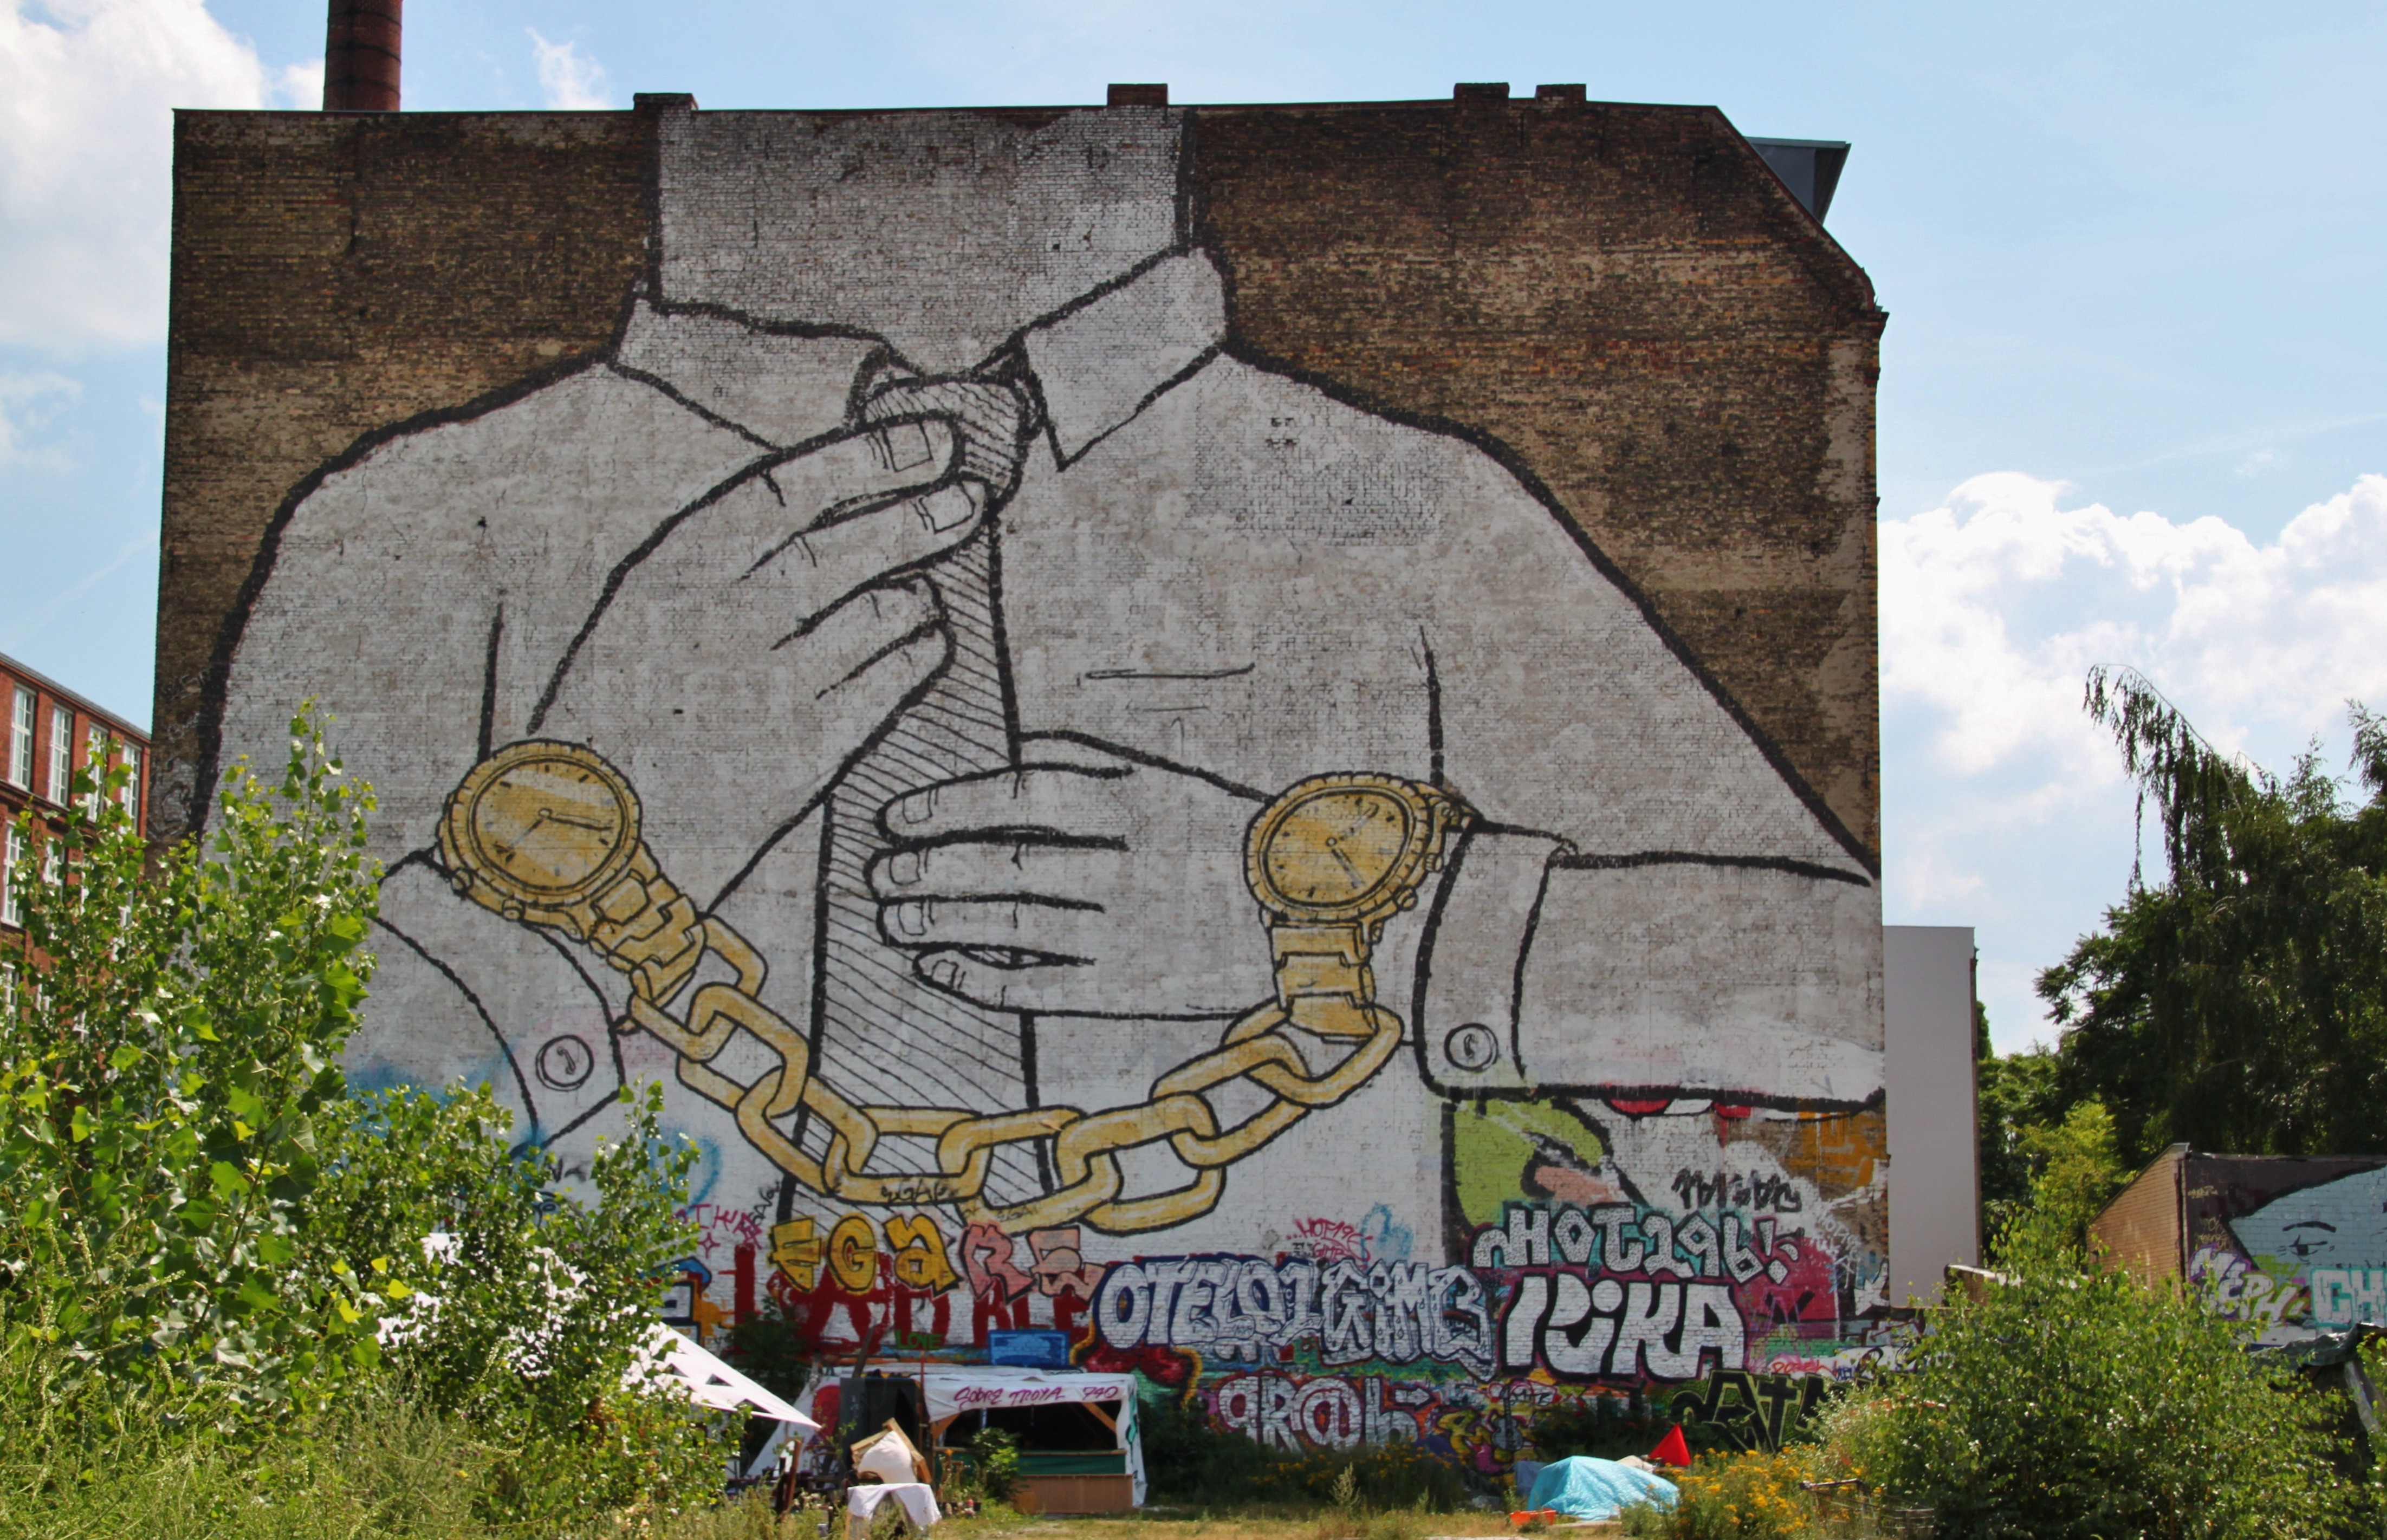
architecture, building, home, wall, tie, facade, decay, ruin, graffiti, shirt, street art, stones, art, district, ruins, dilapidated, mural, berlin, old houses, break up, factory building, ailing, hauswand, handcuffs, men's clothes, urban area, berlin kreuzberg